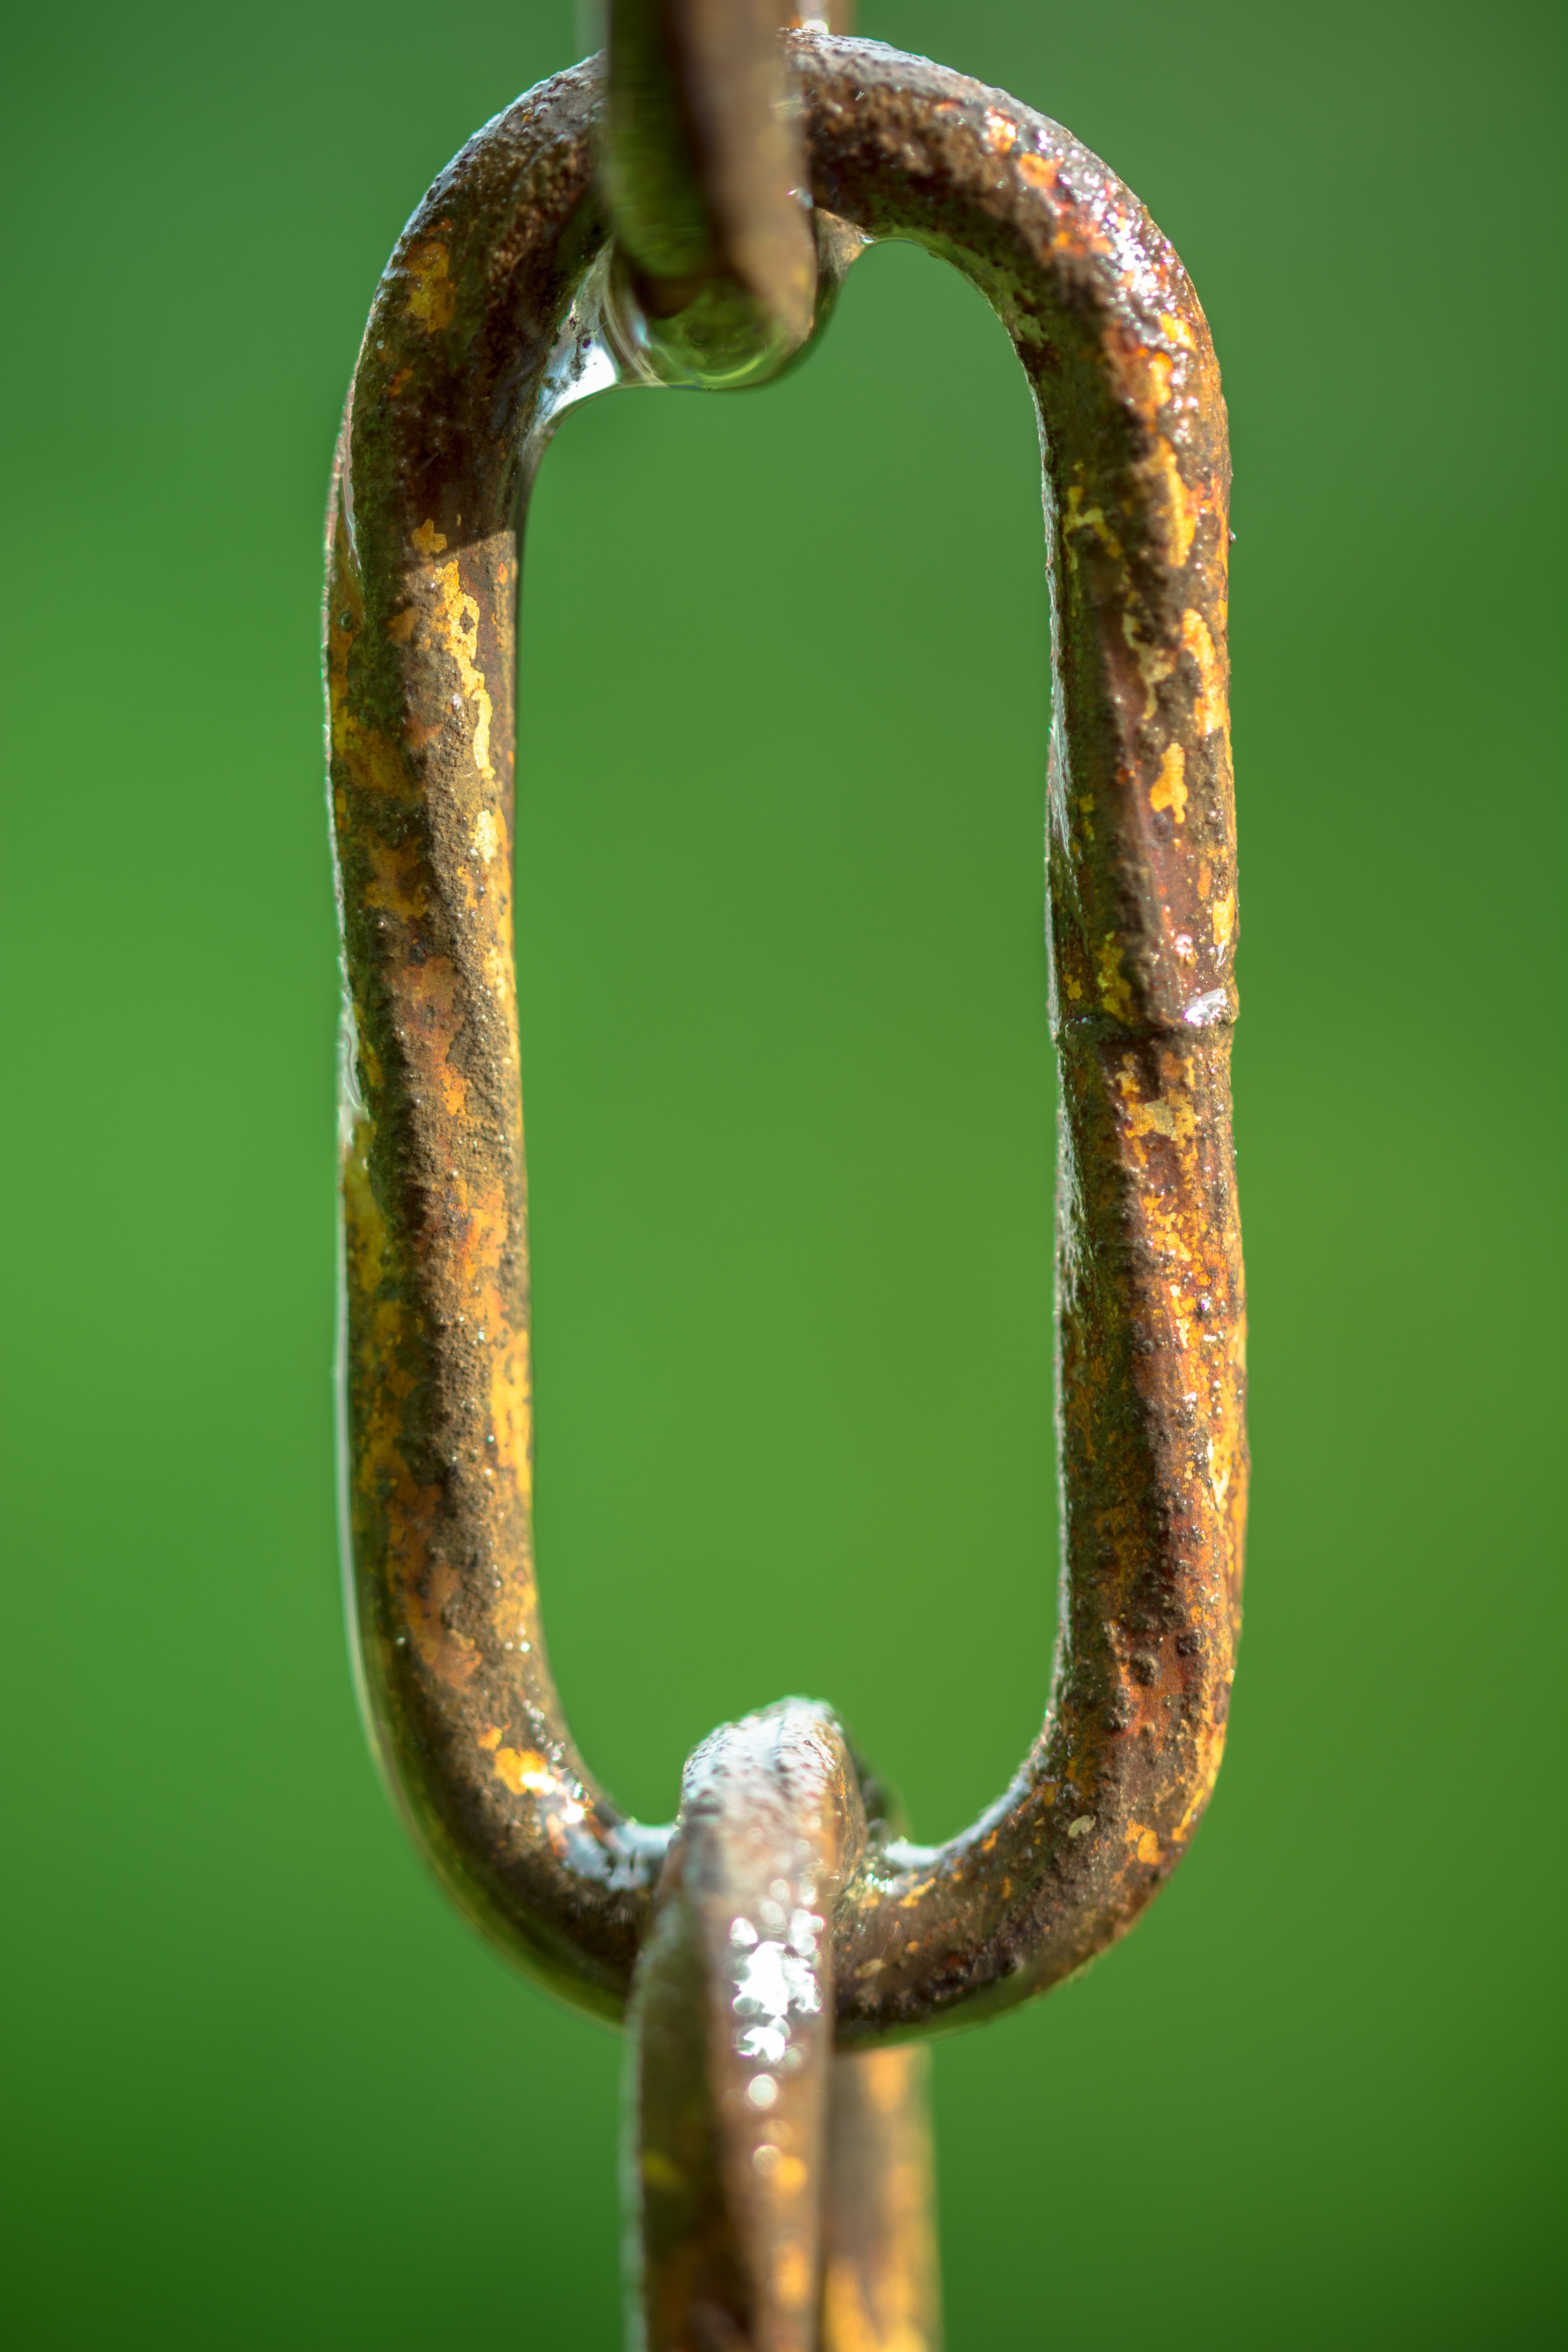
water, chain, number, wet, horn, green, metal, chain link, material, drip, close up, rusty, snake, iron, connection, moist, stainless, horseshoes, serpent, corrosion, macro photography, corroded, round link chain